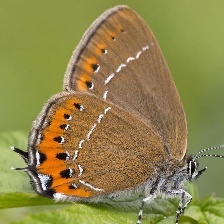
Species: BLACK HAIRSTREAK
Butterfly family (ImageNet category): lycaenid_butterfly